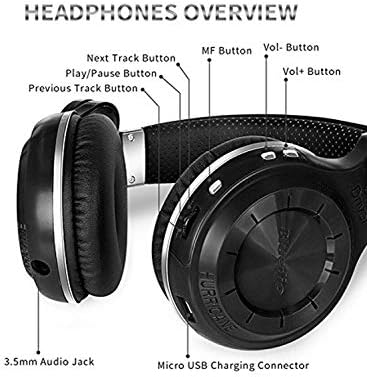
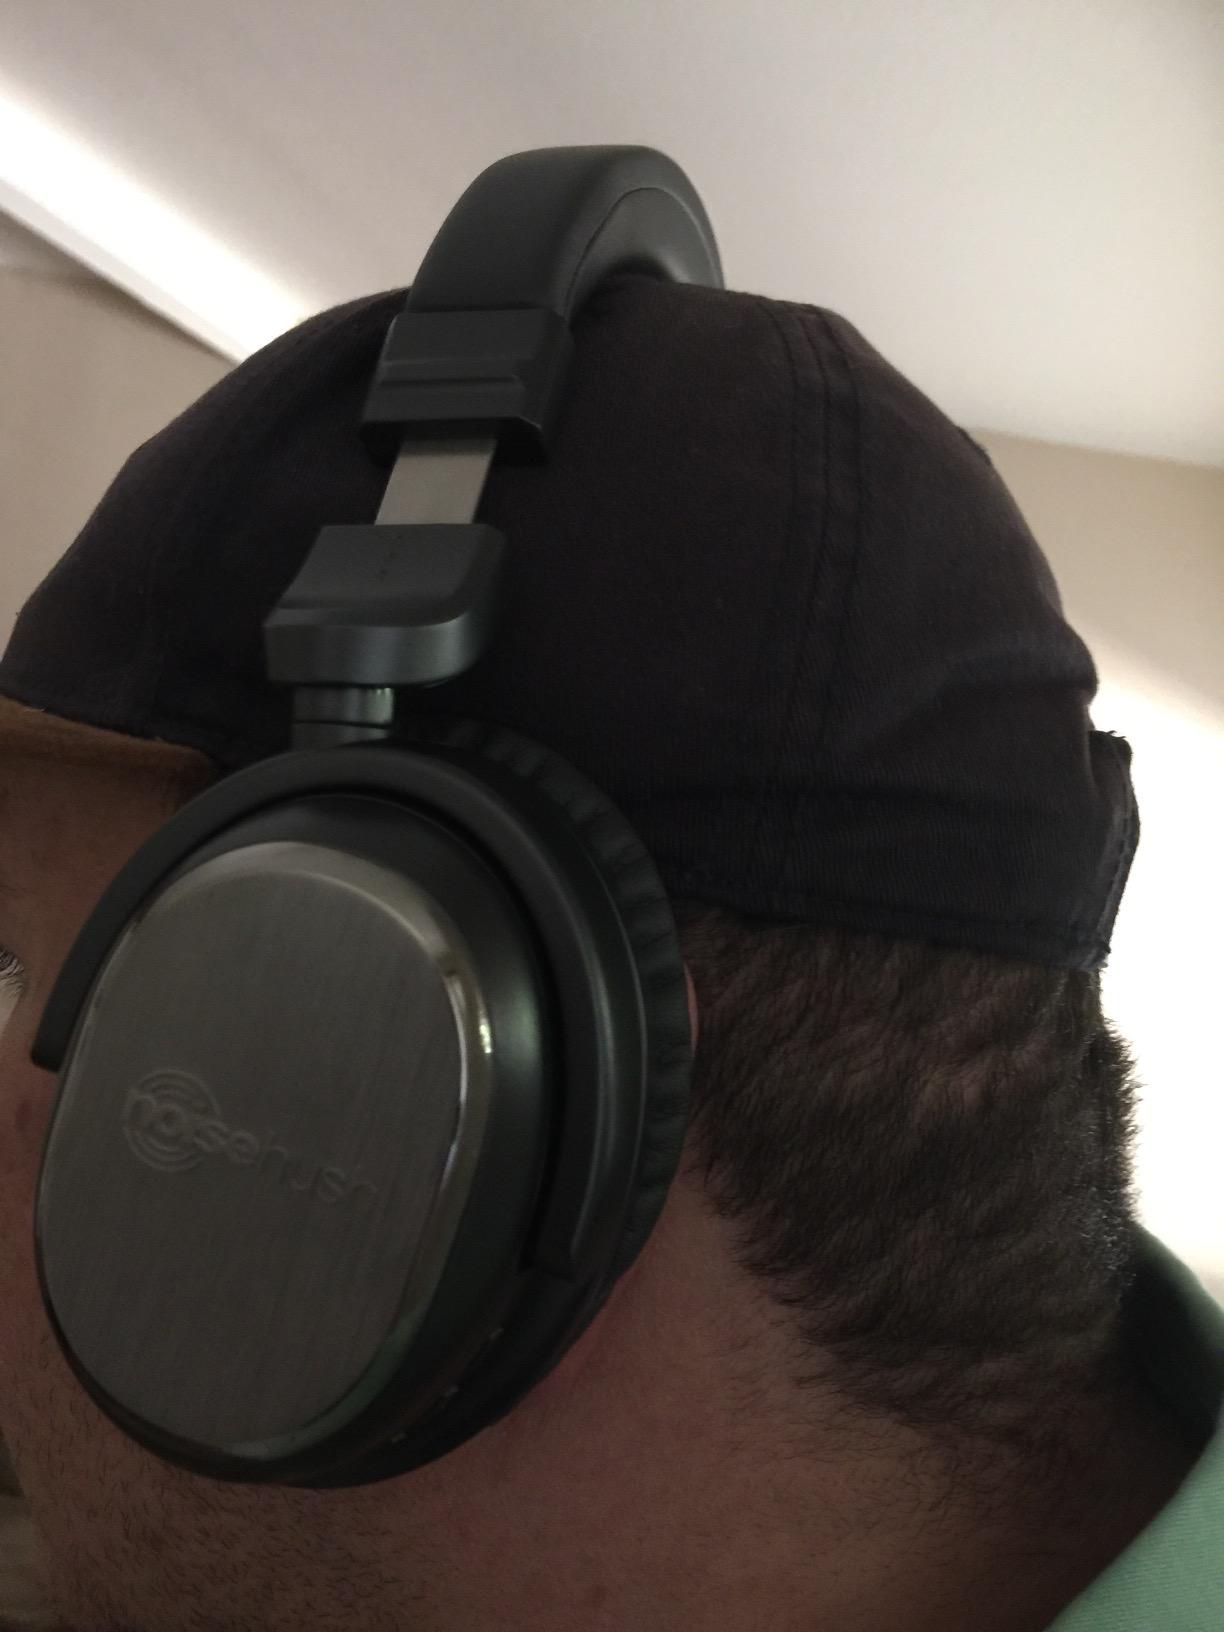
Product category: headphones
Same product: no